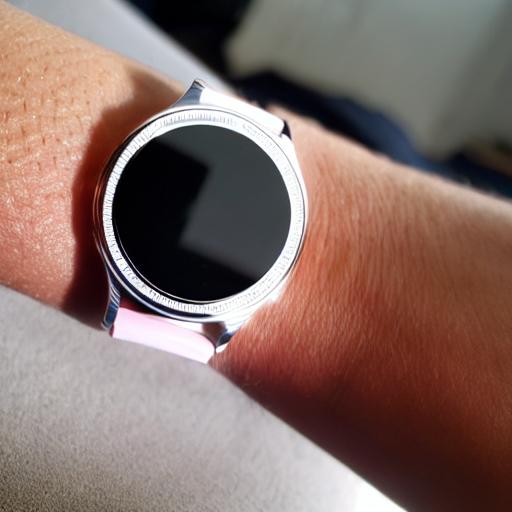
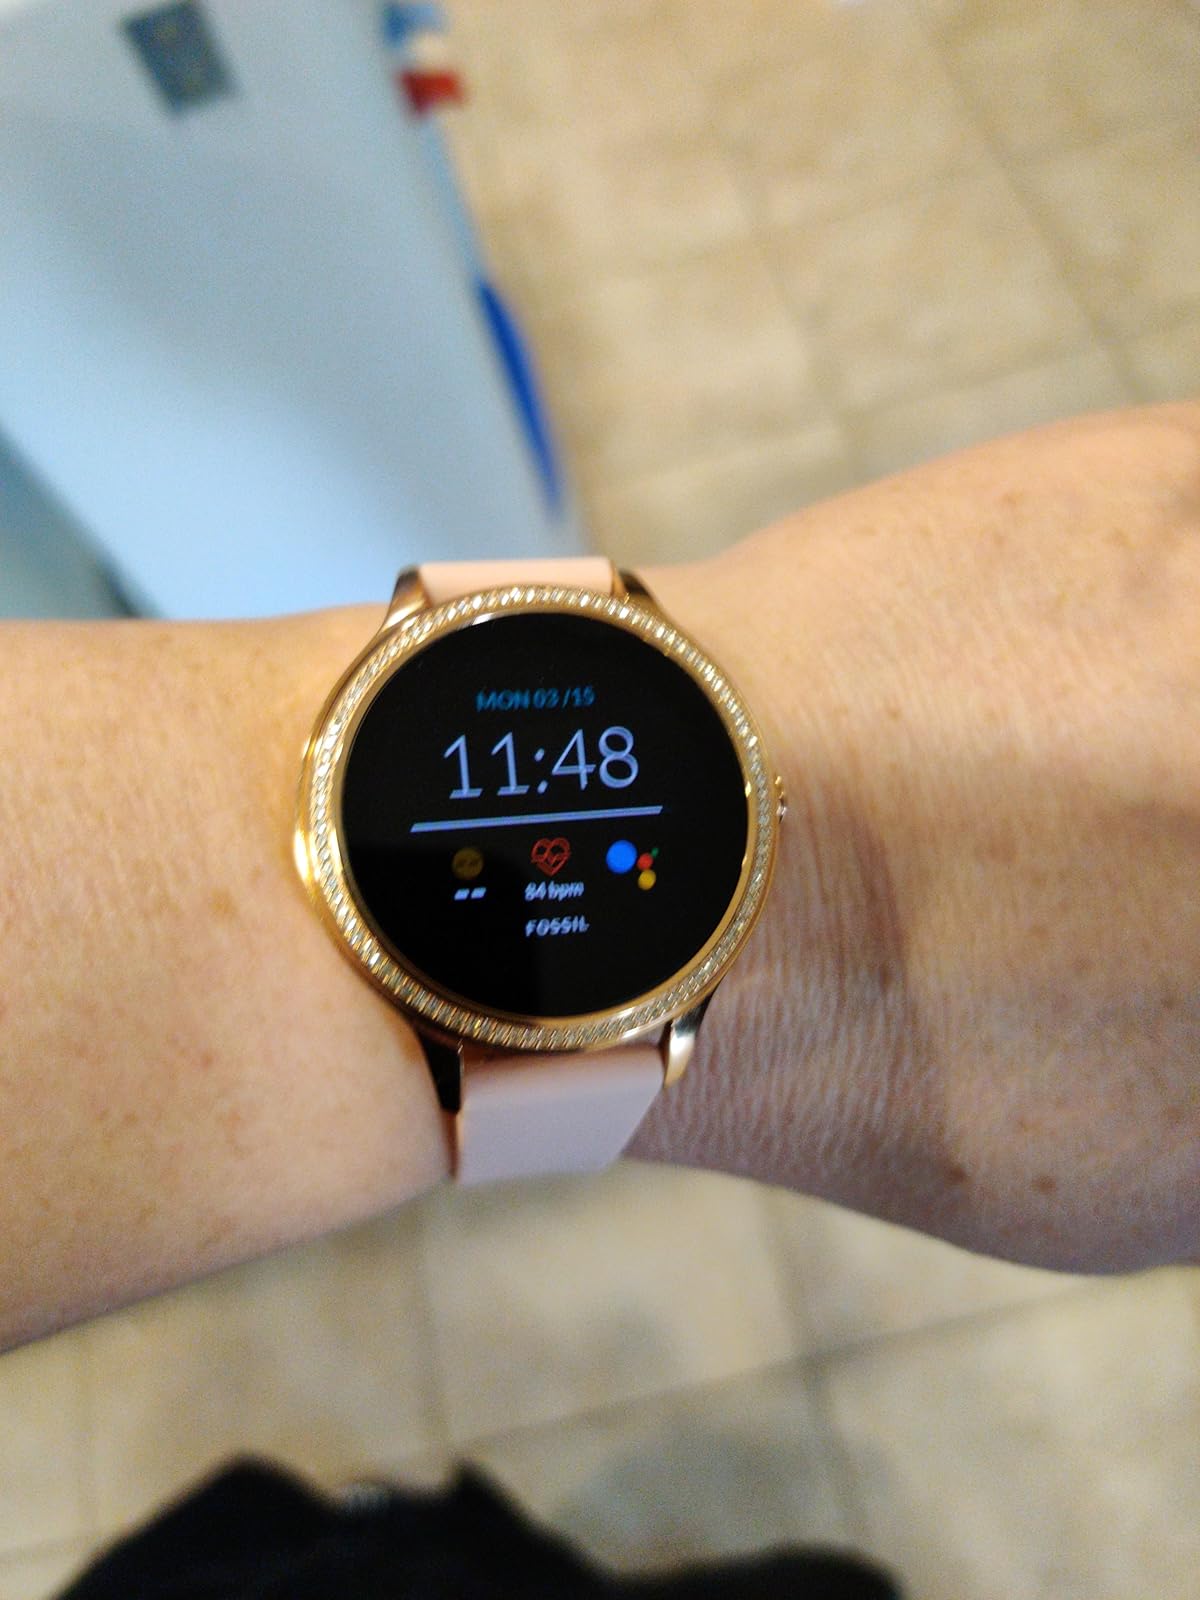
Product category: smartwatch
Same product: no